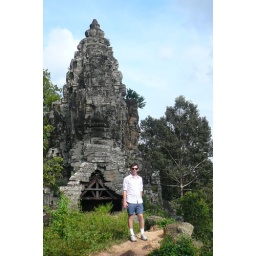
He's standing on the wall around the city which is wide enough to ride elephants along!